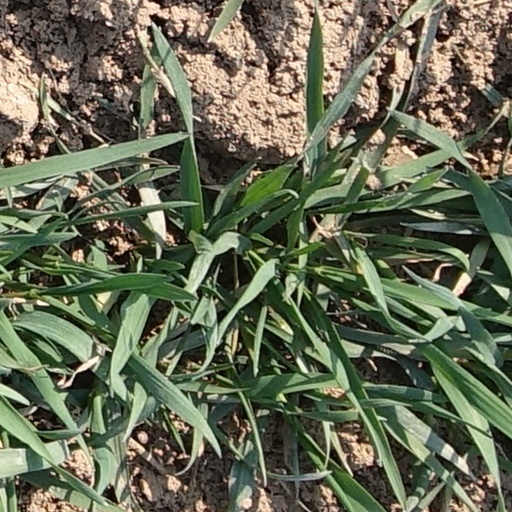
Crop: wheat